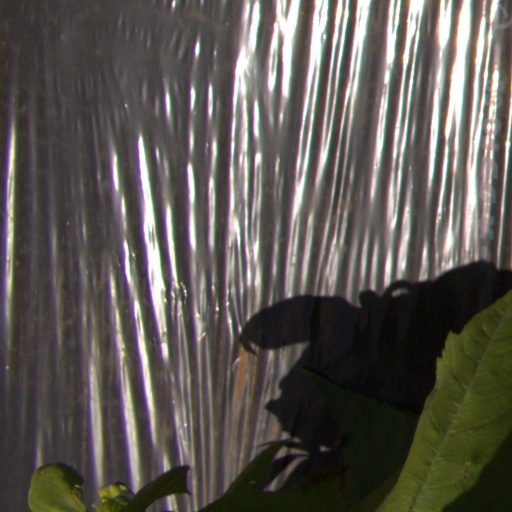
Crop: Jerusalem artichoke